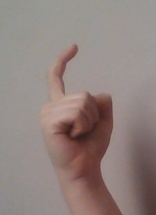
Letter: ra